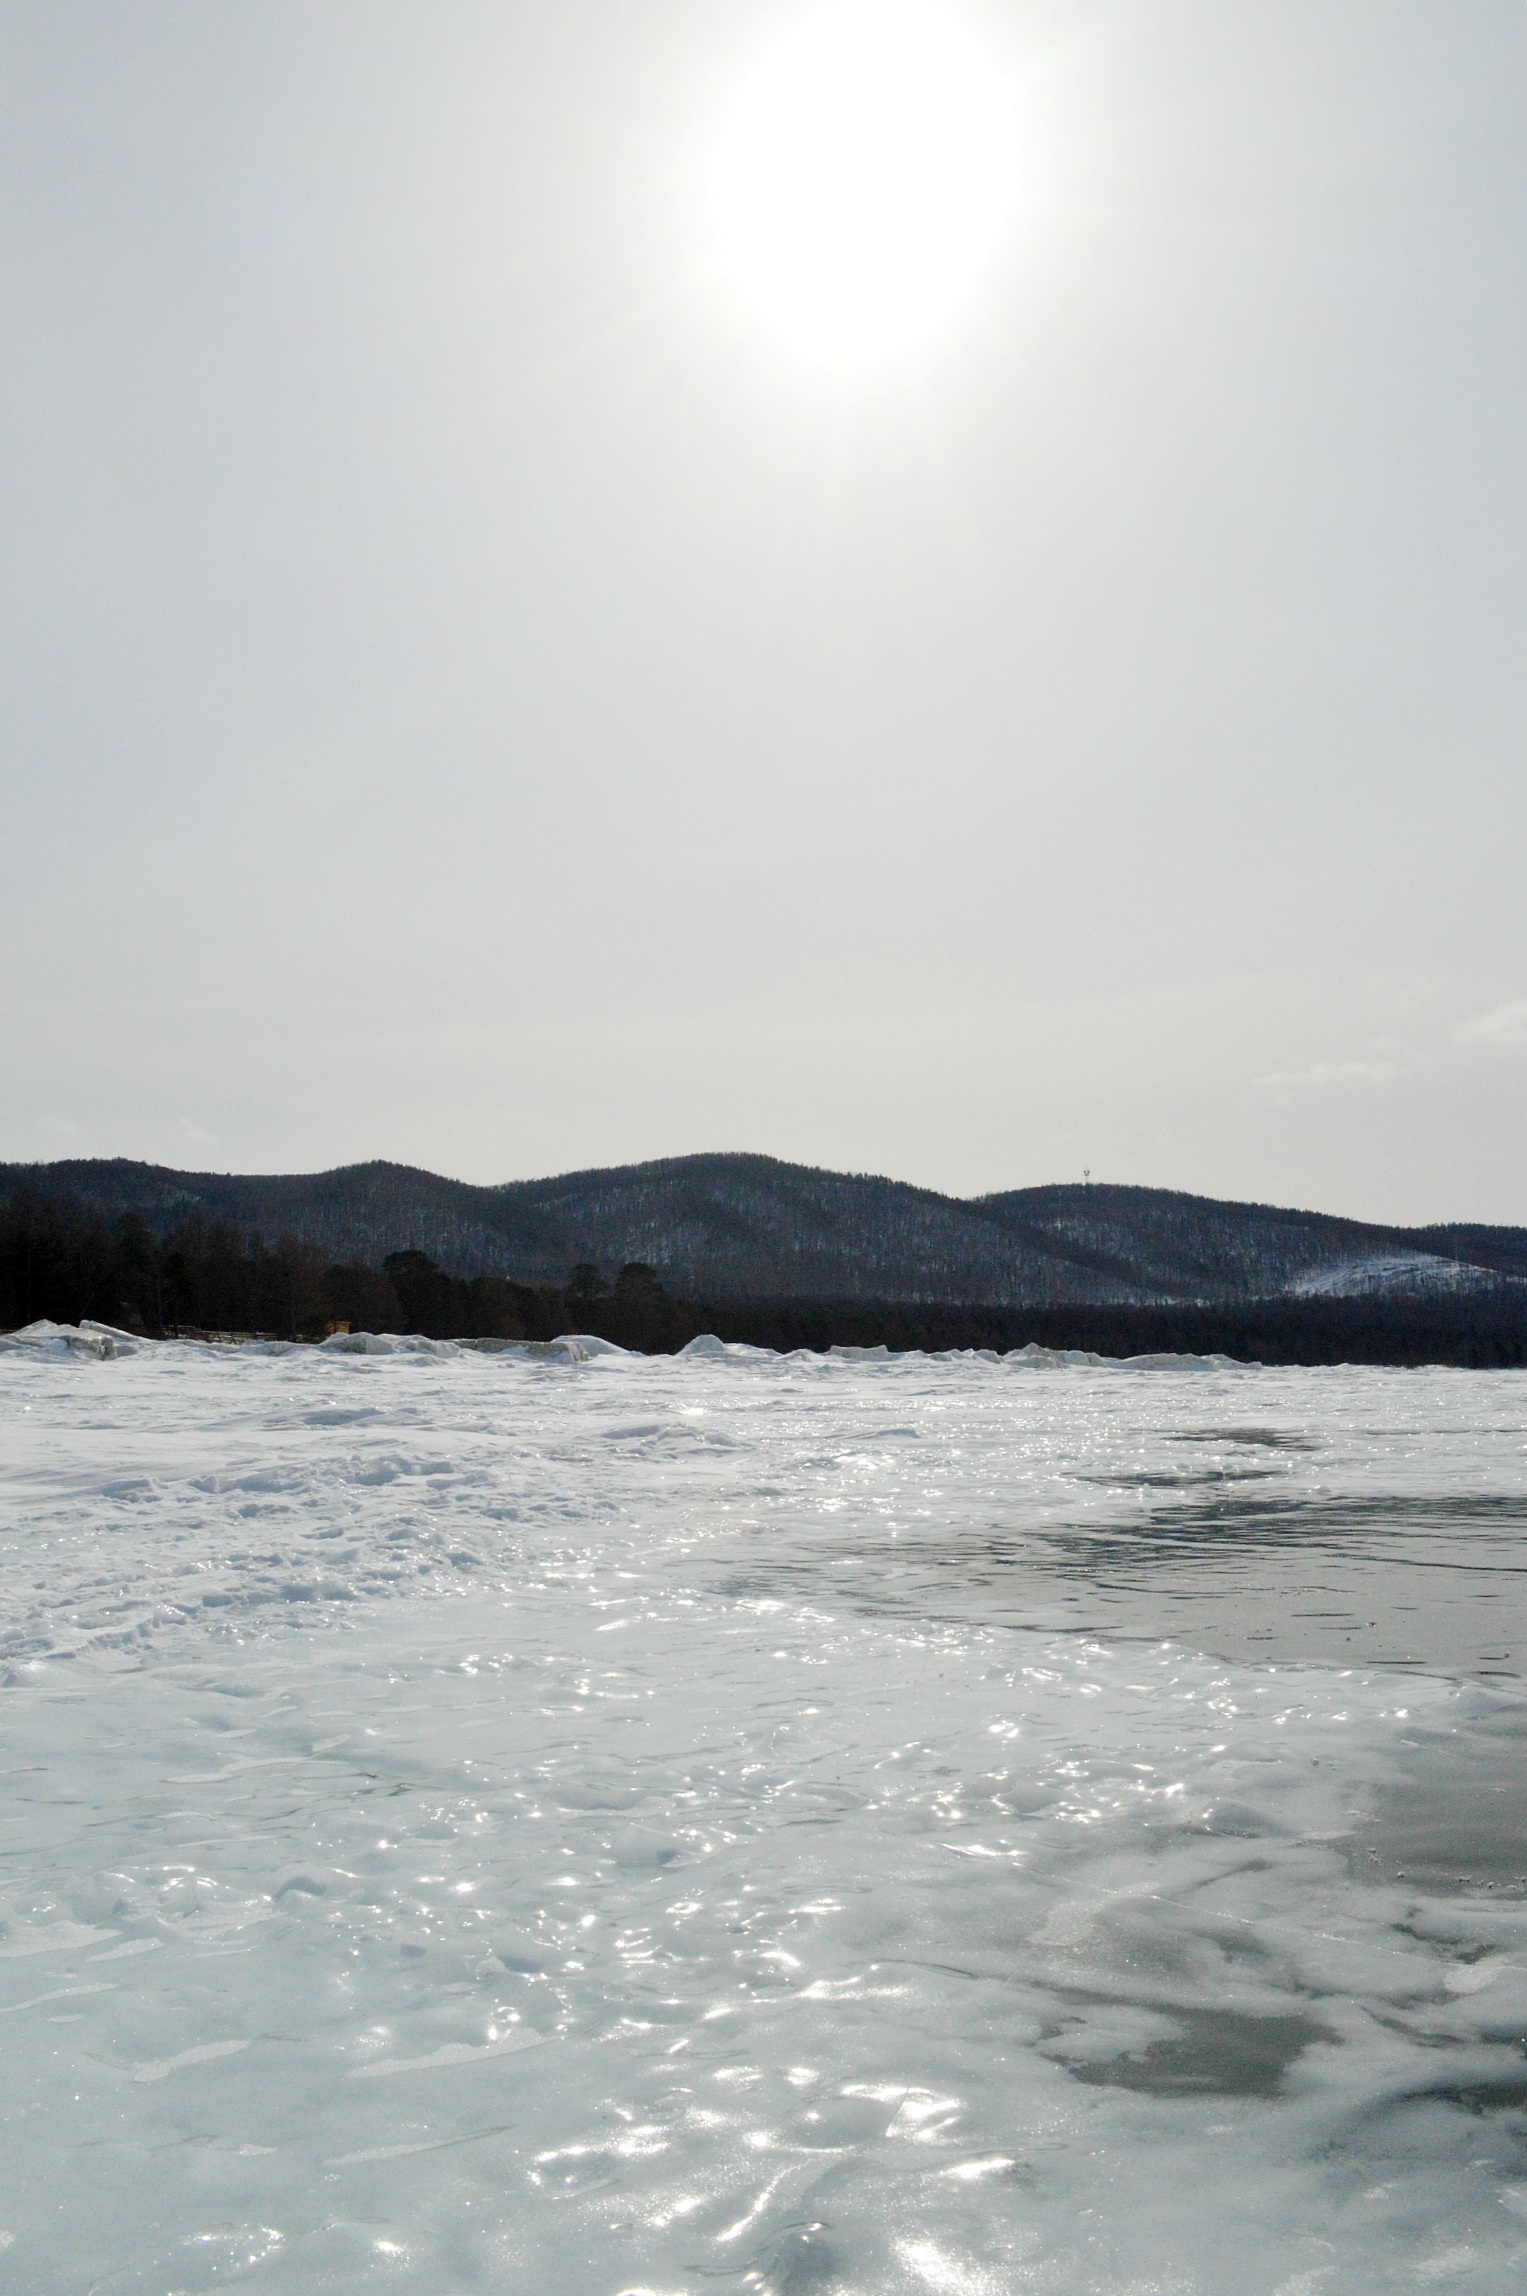
beach, sea, coast, water, ocean, horizon, snow, winter, cloud, sky, shore, wave, ice, bay, arctic, body of water, russia, siberia, baikal, arctic ocean, the siberian lake, atmospheric phenomenon, wind wave